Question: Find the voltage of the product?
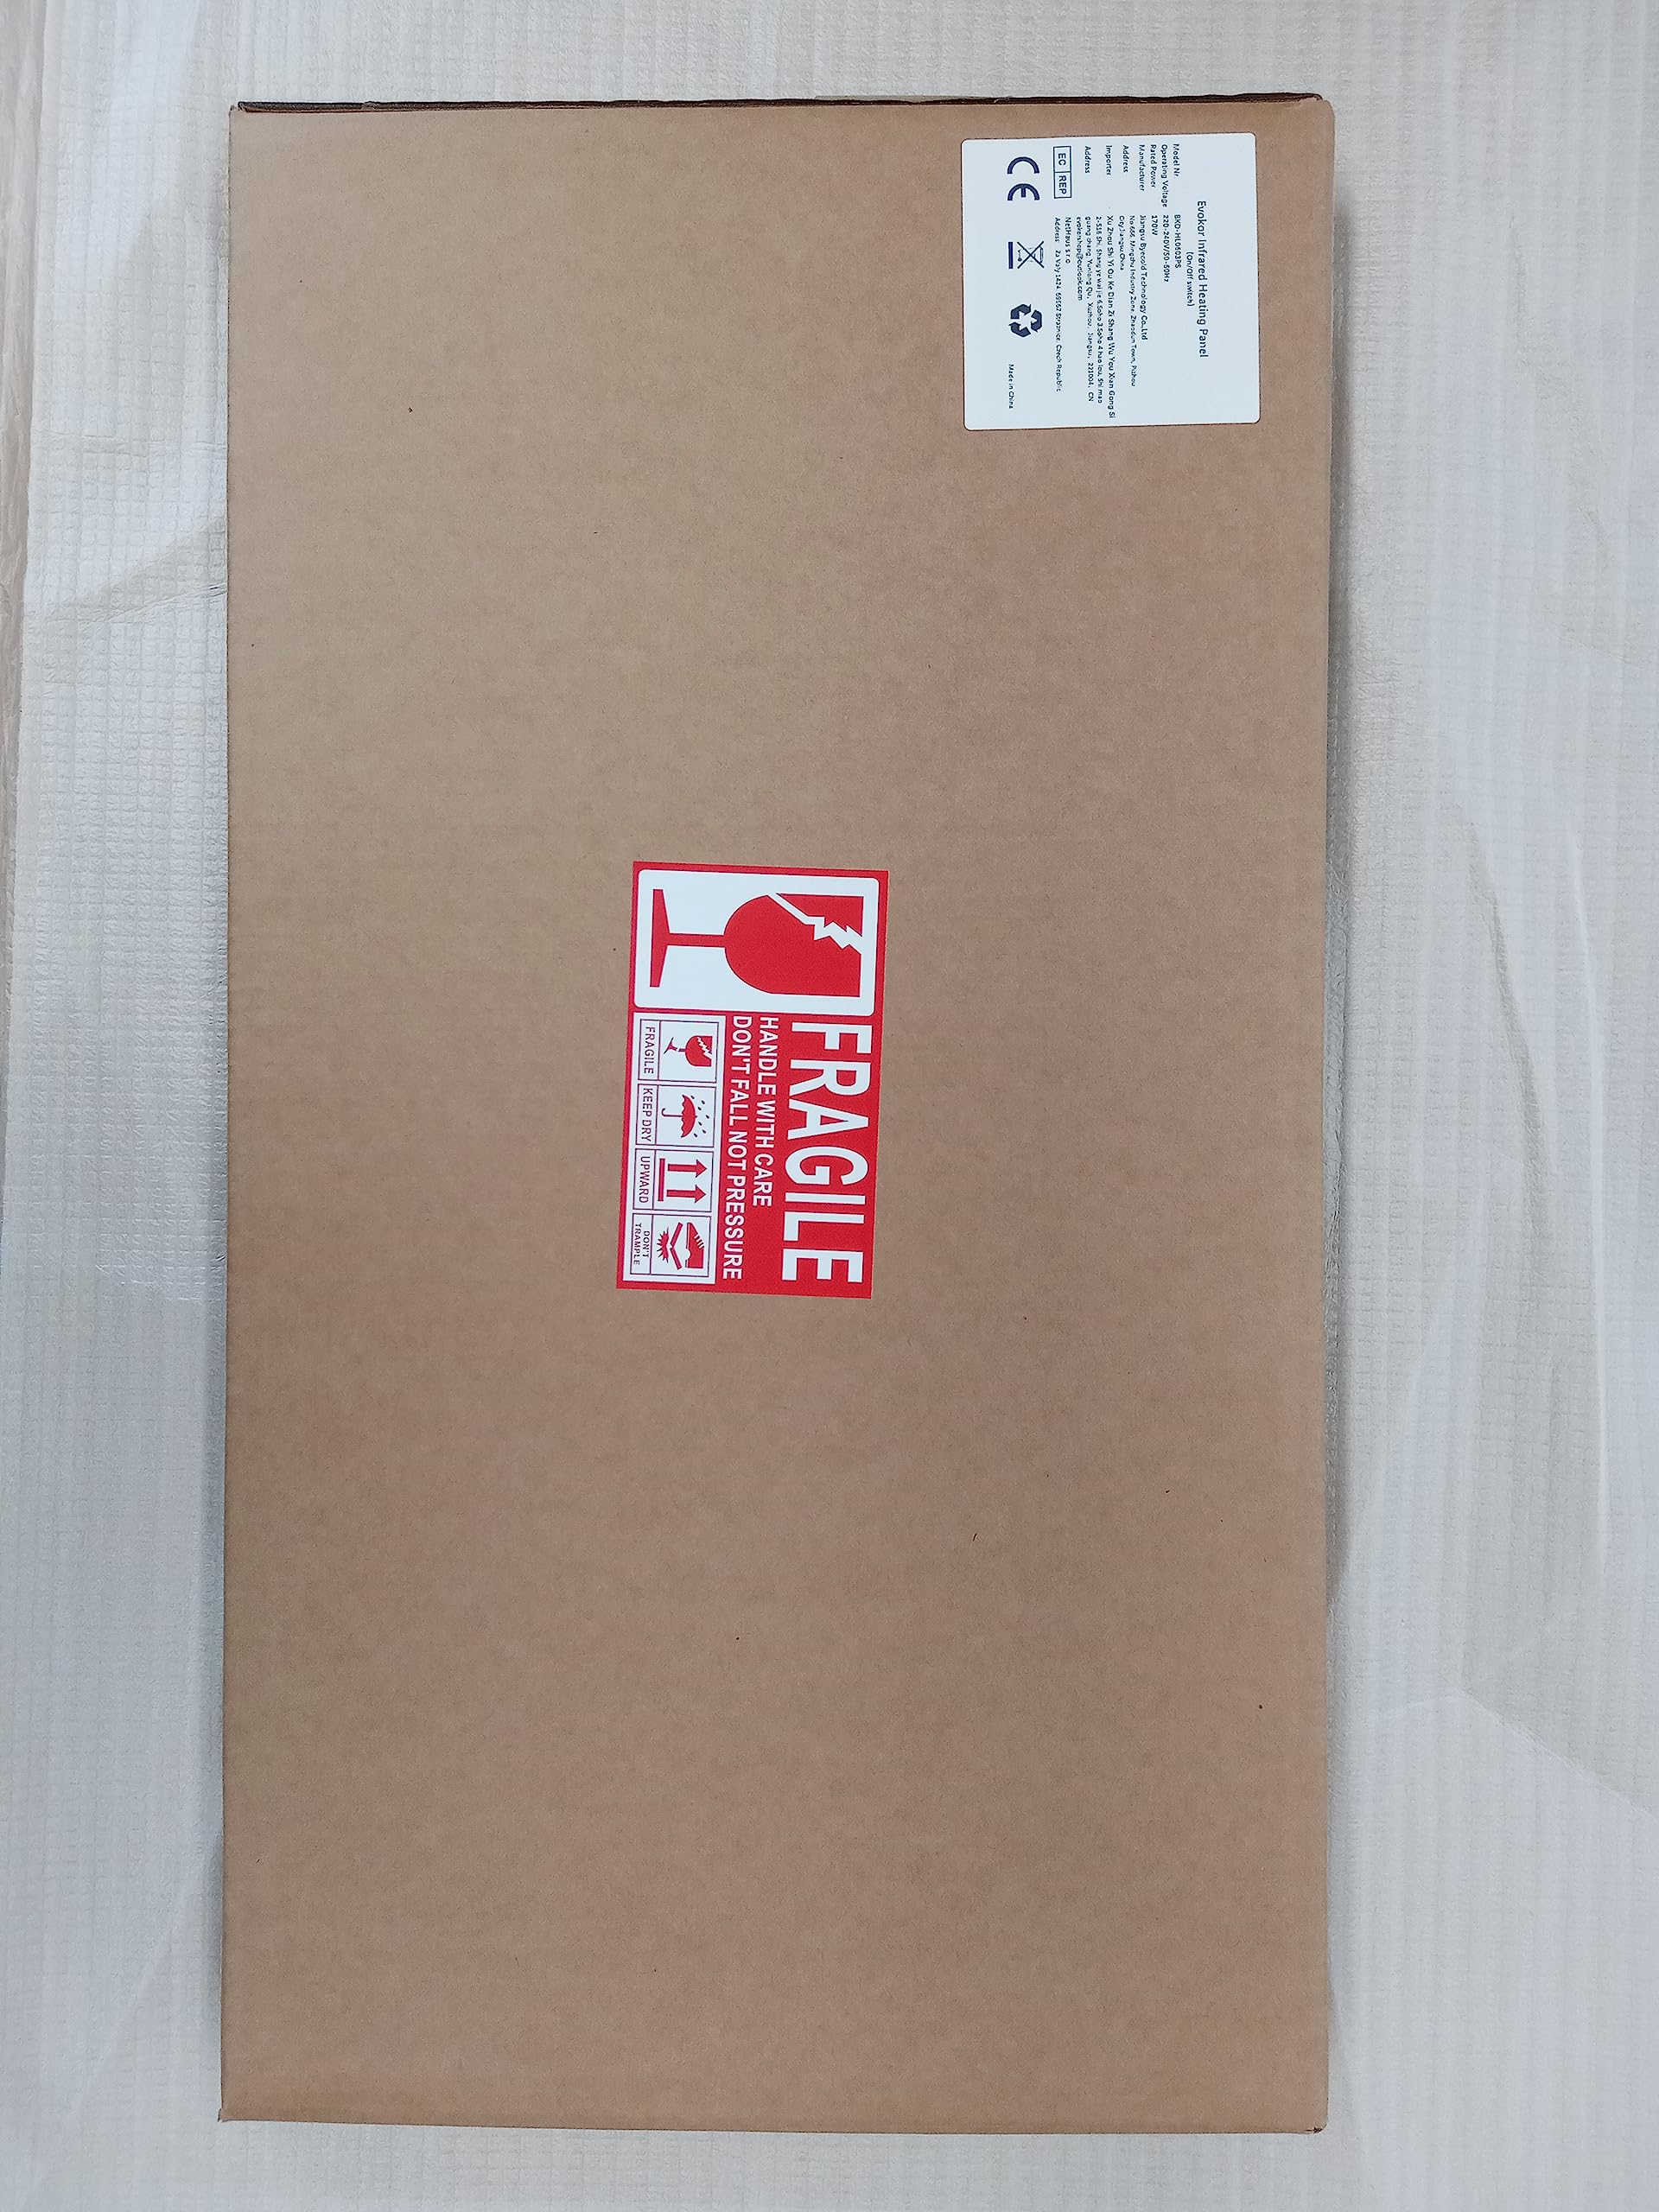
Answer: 240.0 volt